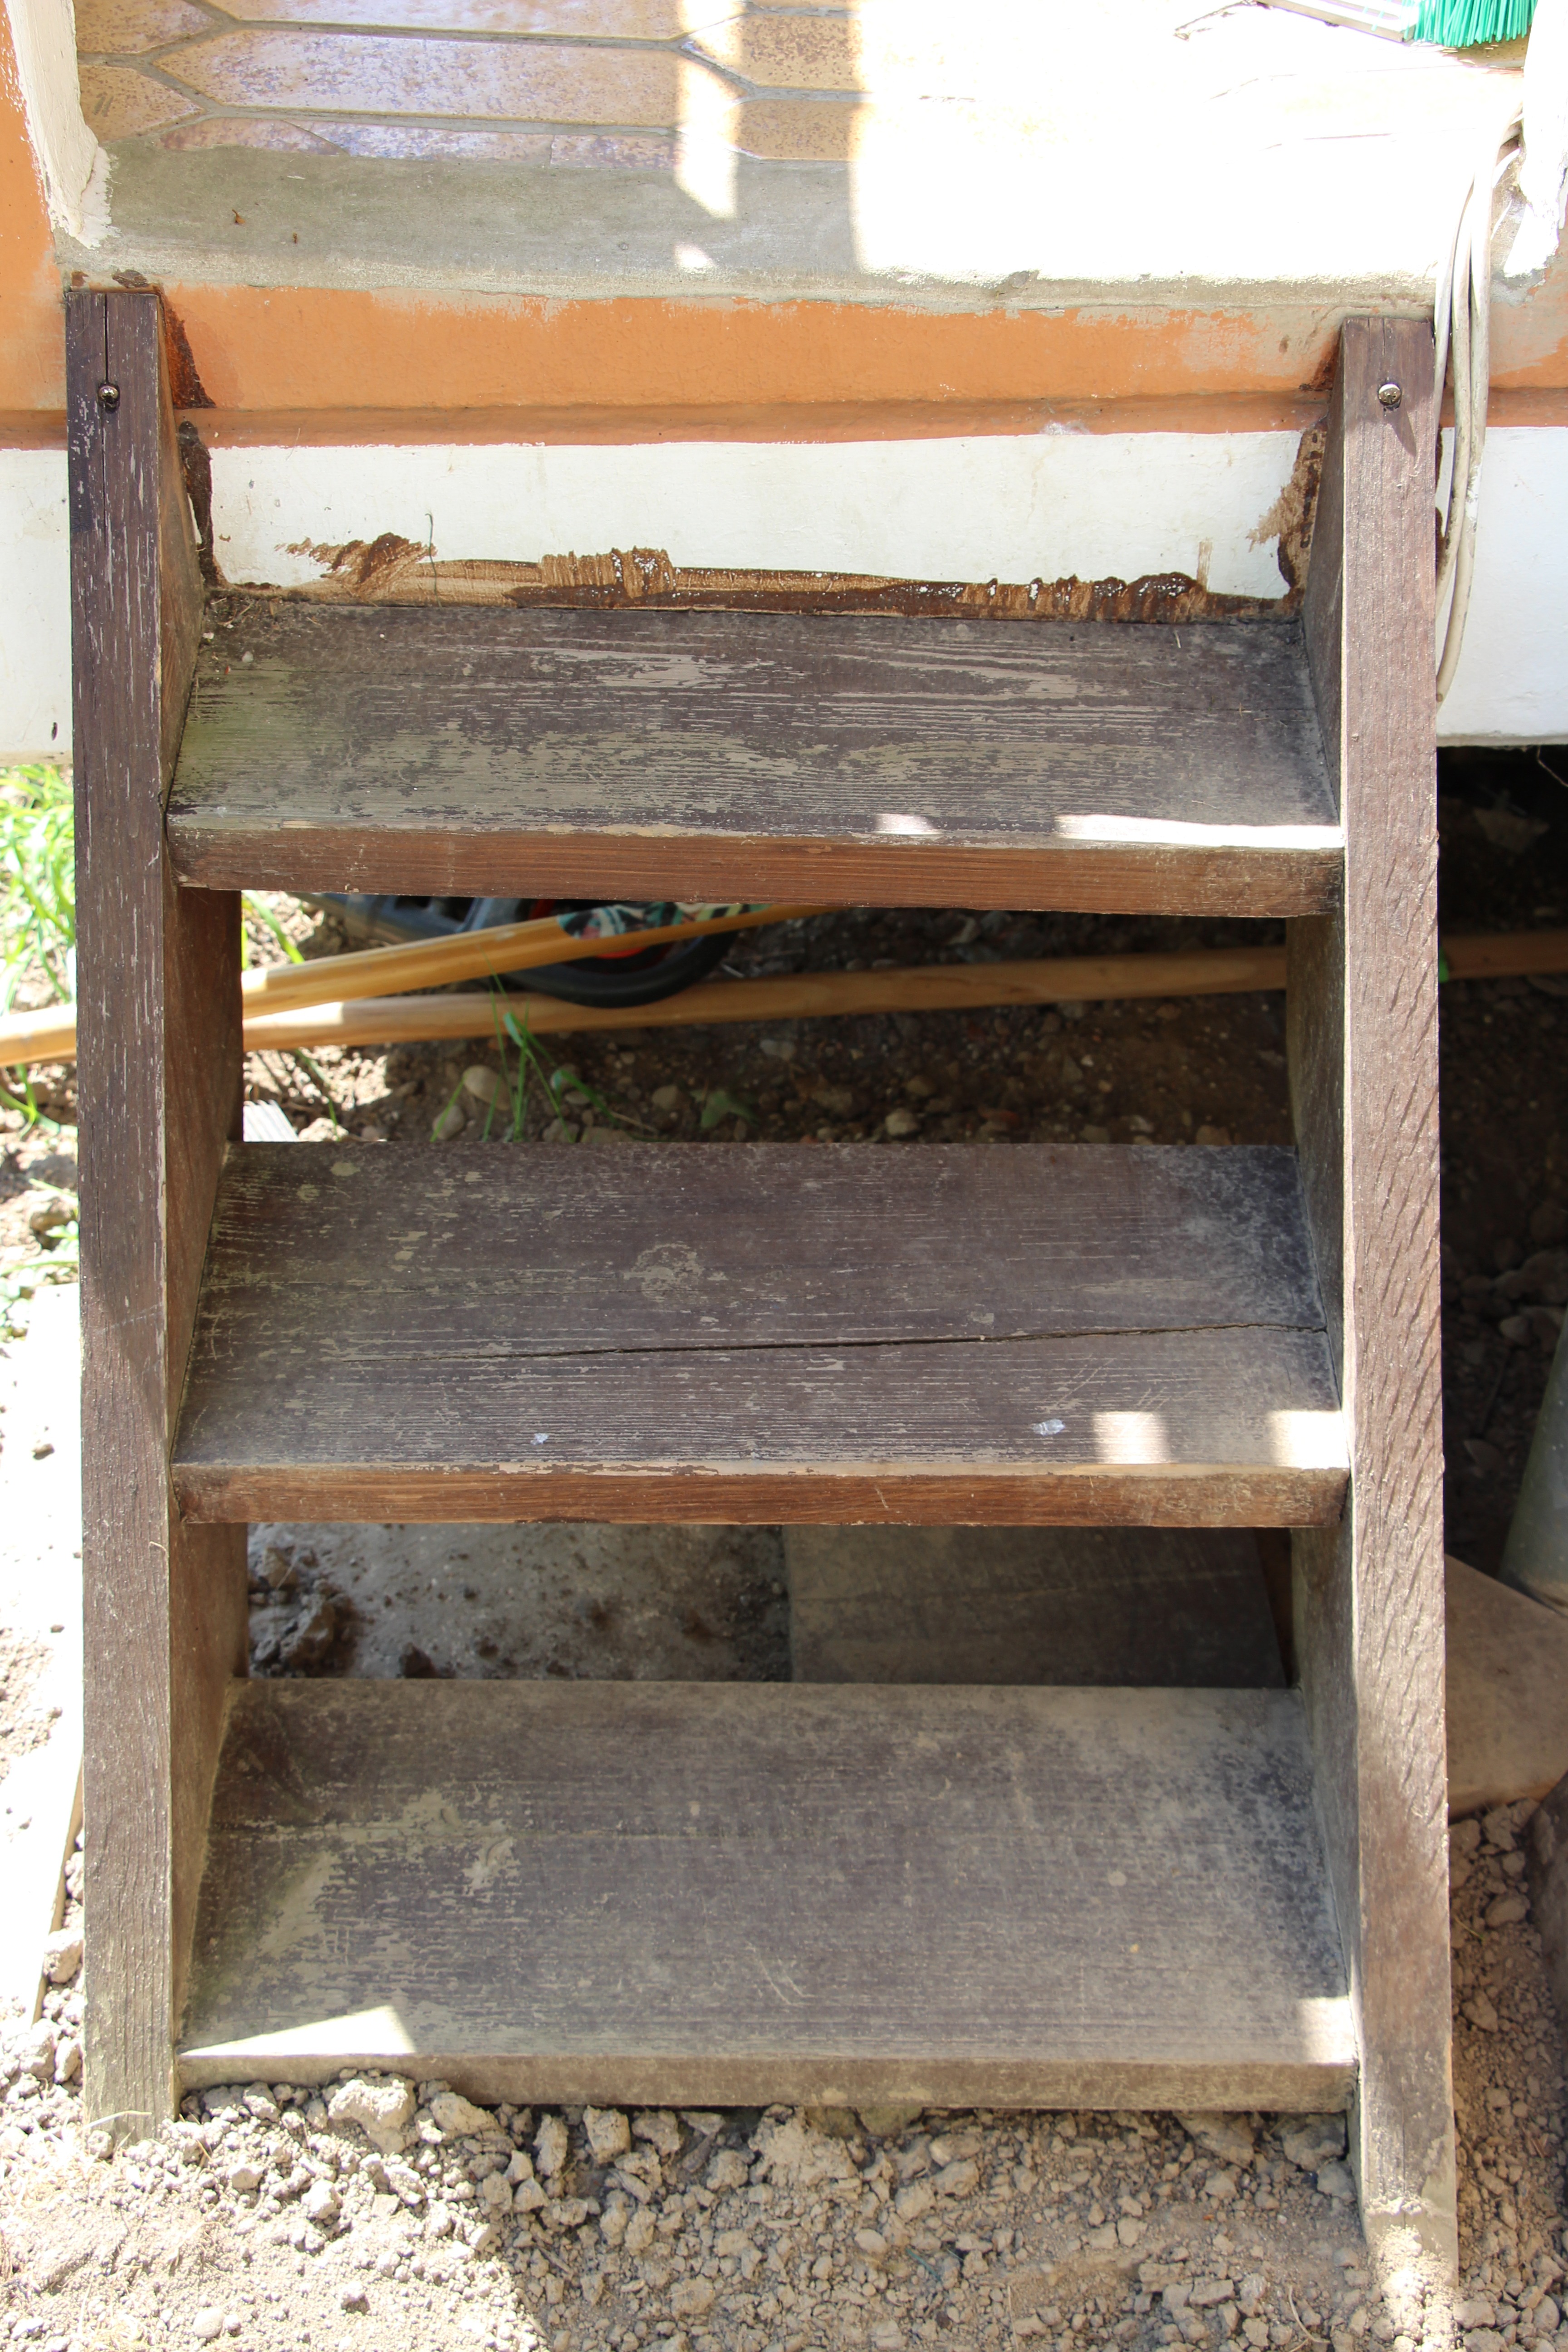
table, sand, wood, old, balcony, brown, shelf, furniture, garden, terrace, worn, stairs, out, rise, gradually, man made object